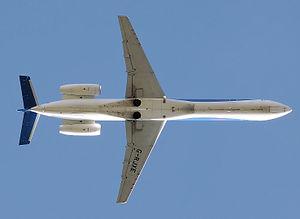
L'avion de transport régional Embraer ERJ 145 est un biréacteur de 50 places produit par la société brésilienne Embraer. Entré en service le 11 août 1995. Il fait partie des jets régionaux les plus populaires du monde, son principal concurrent étant le Bombardier CRJ.